Beijing International Studies University

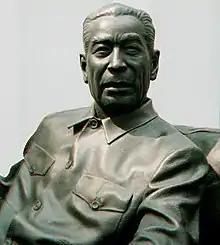
Former Chinese Premier Zhou Enlai, founder of Beijing International Studies University.

Its multi-disciplinary academic structure has been established since the 1990s and 2000s, best known for its business administration programs and foreign languages programs.